Robin Lehner

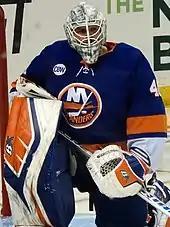
Lehner with the Islanders in 2019

The New York Islanders, who were seeking a complementary goaltender to Thomas Greiss following Jaroslav Halák's departure in free agency, signed Lehner to a one-year contract worth $1.5 million on 4 July 2018. In his season debut on 8 October, Lehner stopped all 35 shots he faced from the San Jose Sharks, becoming the first Islanders goaltender to record a shutout in their first game for the team. While Lehner's openness about his history of addiction made him a fan favorite on Long Island, he also put together the best year of his career up until that point, going 25–13–5 with a 2.13 GAA, .930 save percentage, and six shutouts. At the end of the regular season, Lehner and Greiss won the William M. Jennings Trophy, given to the goaltending staff of the NHL team that allows the fewest regular-season goals. The Islanders dropped from allowing 296 goals in the 2017–18 season to only 196 in 2018–19. Lehner was also a finalist for the Vezina Trophy, given to the best goaltender in the NHL, and won the Bill Masterton Memorial Trophy, awarded for "perseverance, sportsmanship and dedication to hockey". When the trophy arrived in August, it mistakenly listed Lehner as a member of the New York Rangers rather than the Islanders.